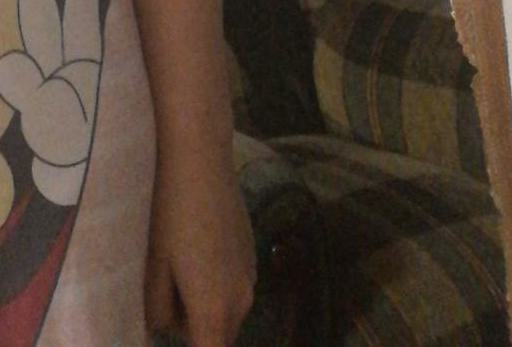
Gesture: no_gesture